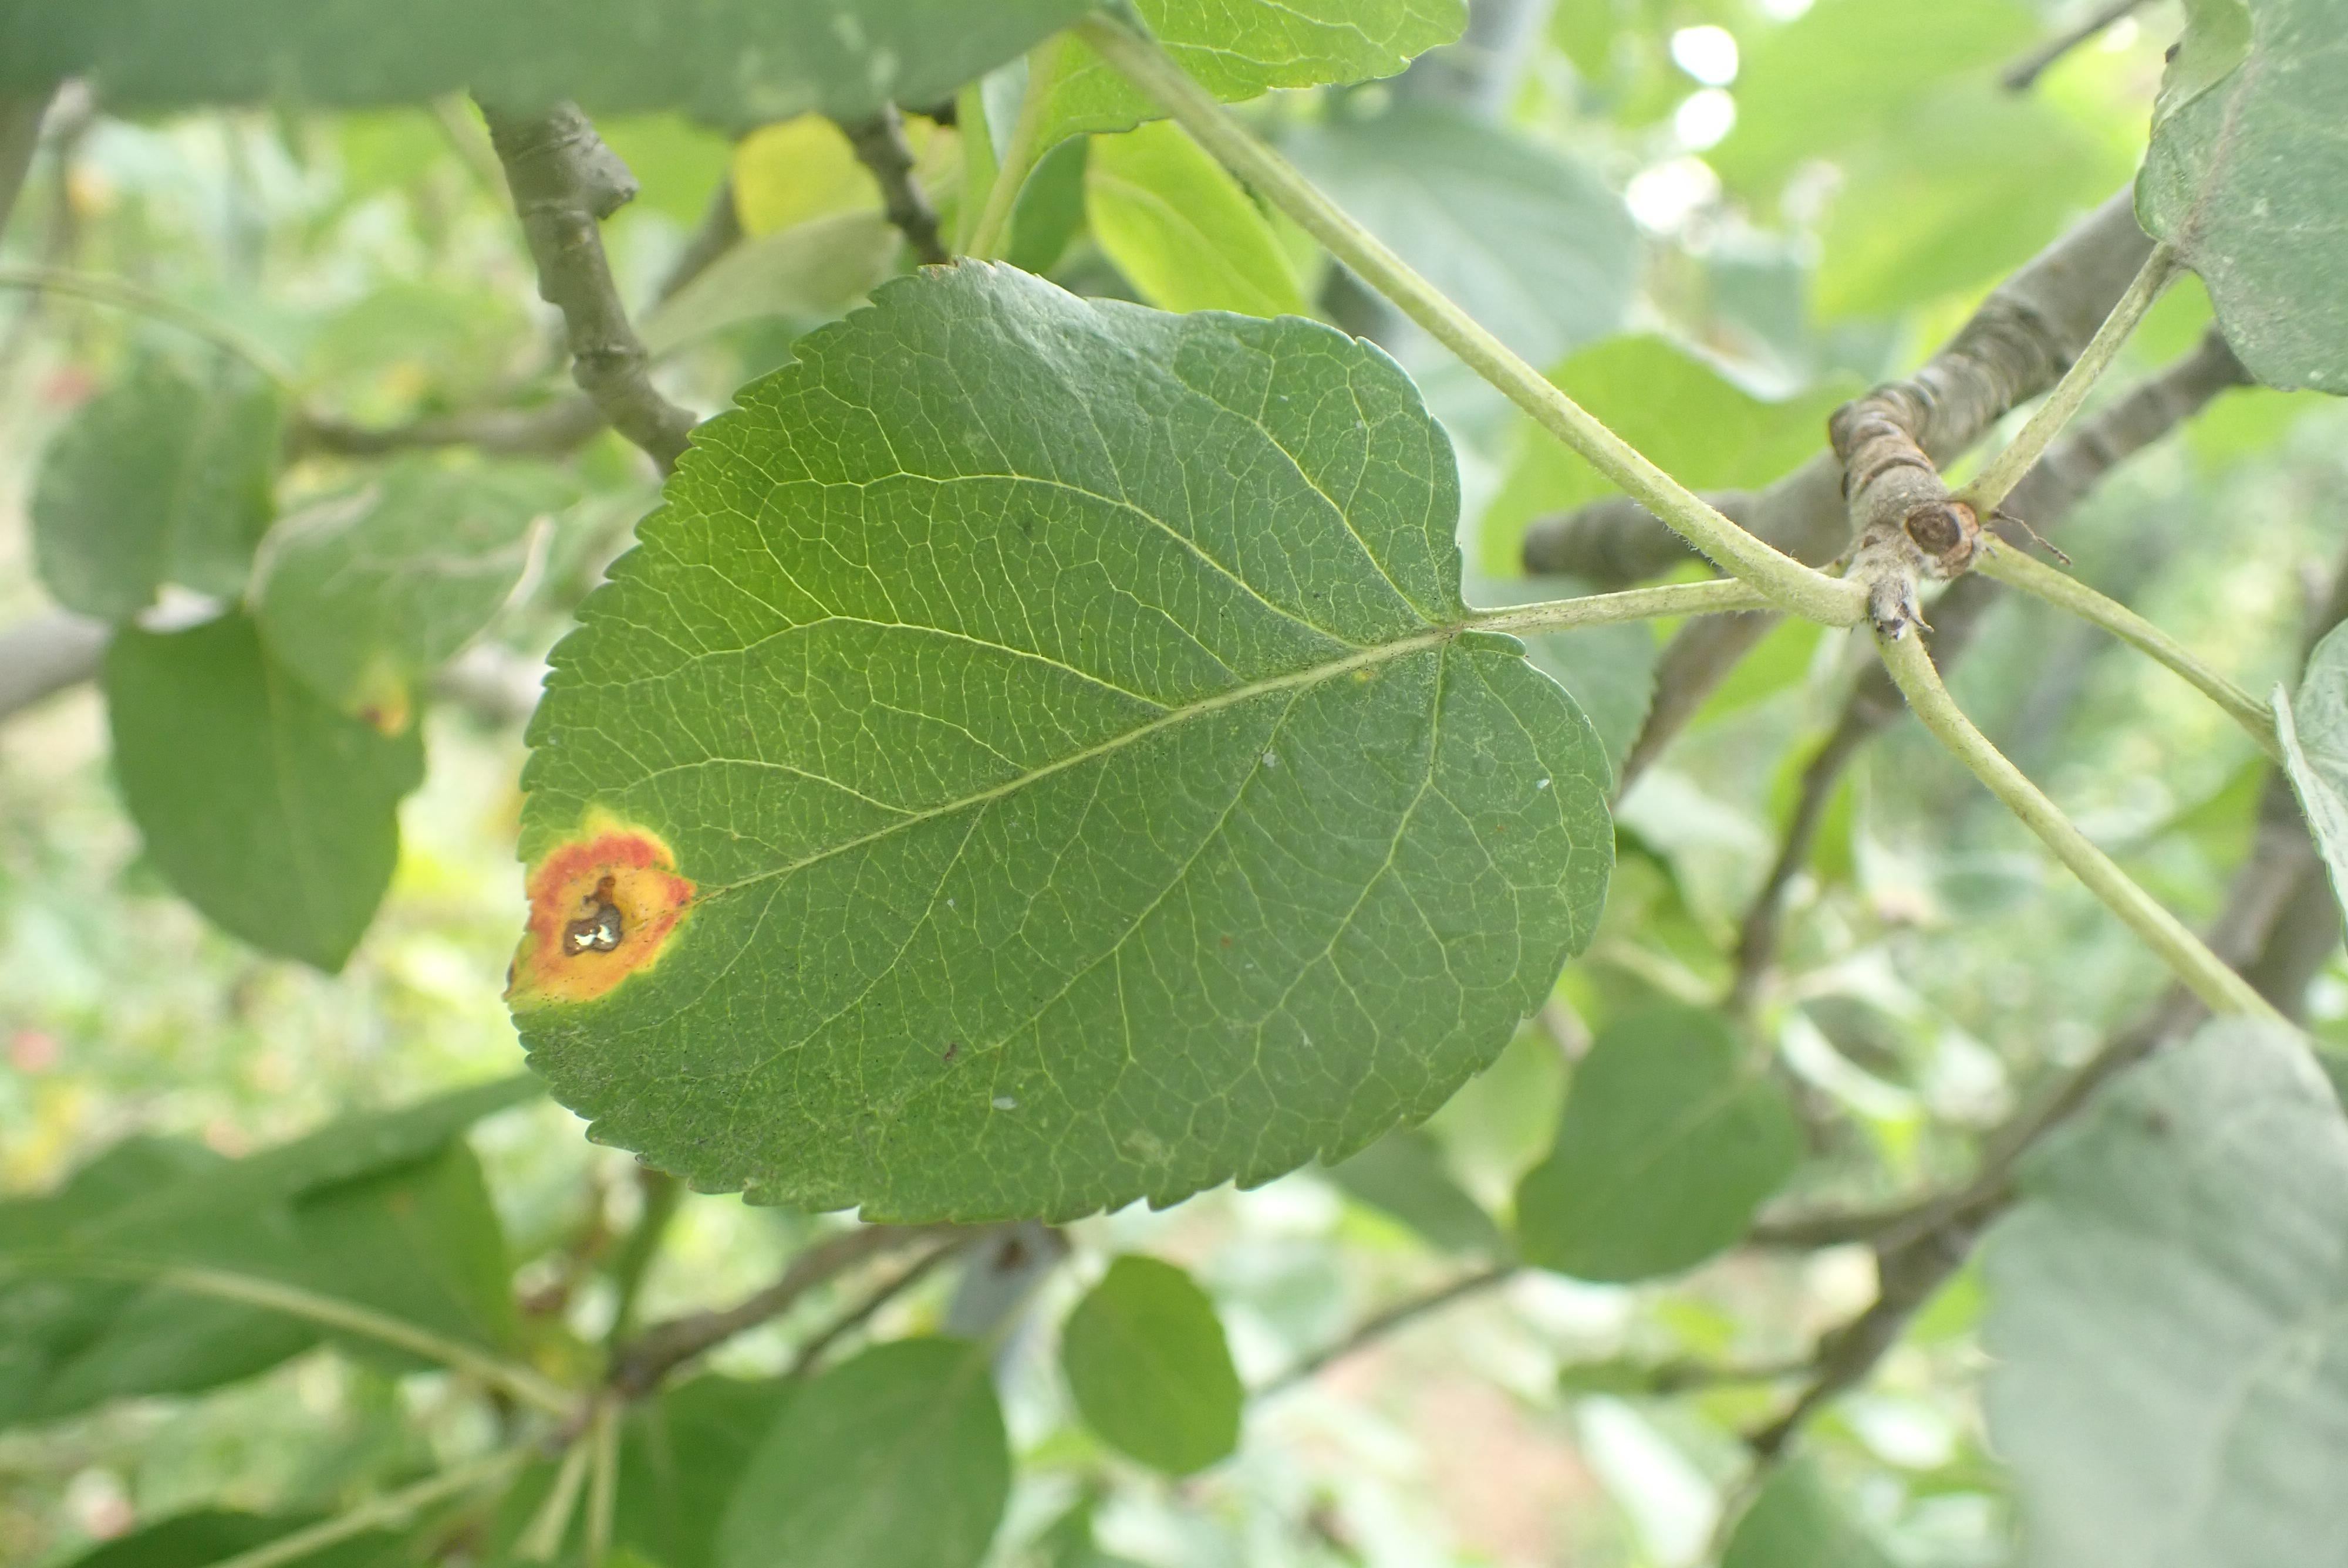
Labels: rust